Ewa Junczyk-Ziomecka

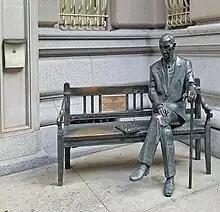
Jan Karski's Bench in front of the Consulate General of the Republic of Poland in New York City

On 1 March 2010, she took the position of Consul General of the Republic of Poland in New York City. She was consul general until 2014. During her tenure as consul general, the Karski program was inaugurated in the United States, and the Polish-American group Jan Karski Centennial Campaign was established, thanks to which Jan Karski was posthumously honored with the highest civilian decoration of the United States, the Presidential Medal of Freedom. In 2012 the Consulate General also inaugurated the annual Jan Karski Spirit Award, awarded by the Jan Karski Educational Foundation. Junczyk-Ziomecka became the first laureate of this award, followed by prominent American politicians: Ambassador to the UN, Samantha Power (2013) and Senator John McCain (2014).